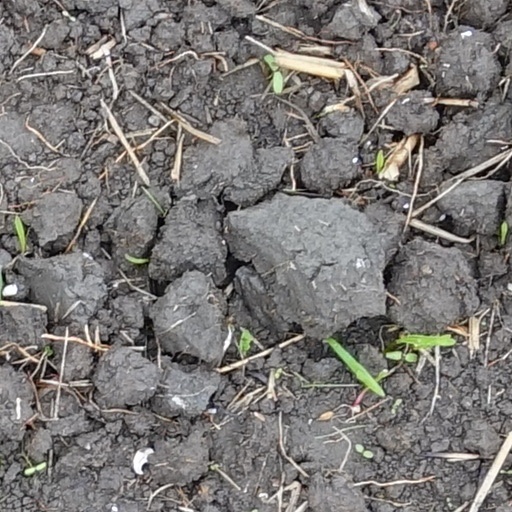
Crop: wheat